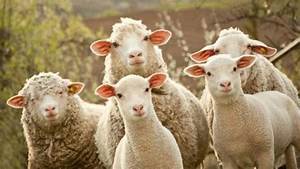
Label: sheep